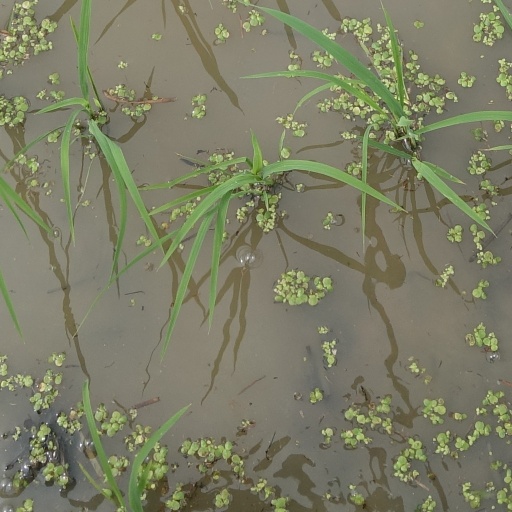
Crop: rice